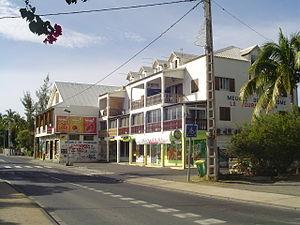
La Saline les Bains est un lieu-dit de l'île de La Réunion, département d'outre-mer français dans le sud-ouest de l'océan Indien. Elle constitue un quartier de la commune de Saint-Paul dans le sud-ouest du territoire communal et au sud du centre-ville. Elle est située à l'ouest de La Saline.